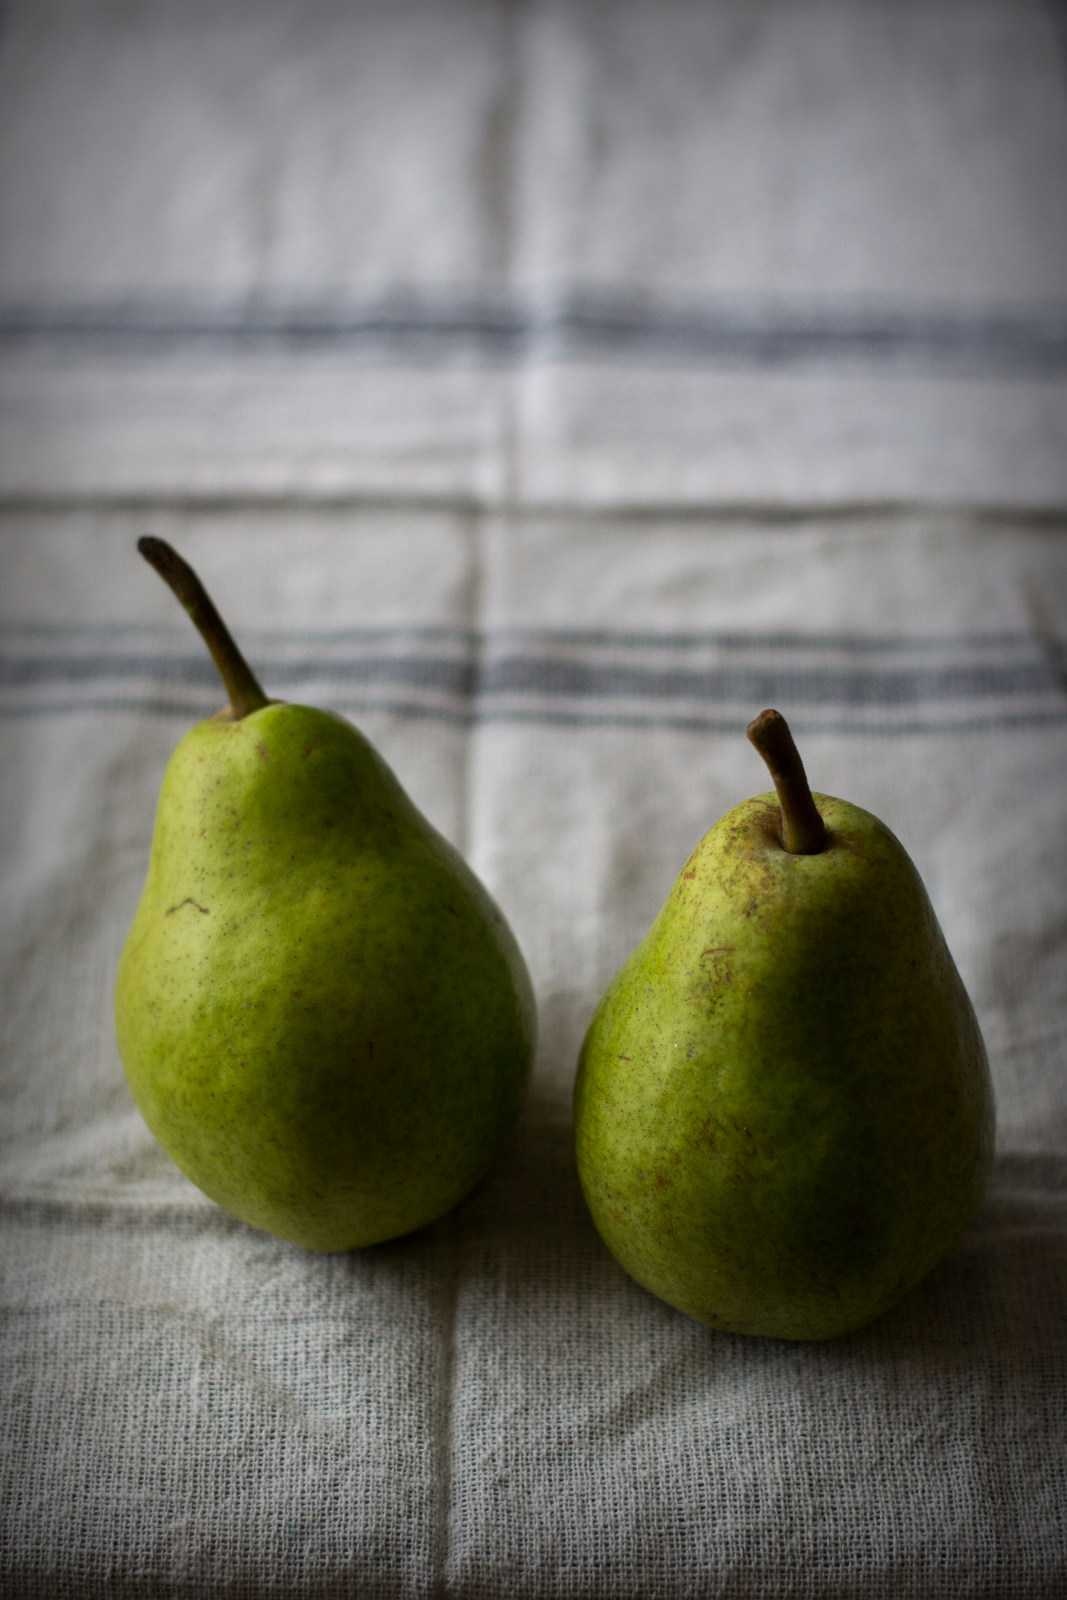
Label: Pear